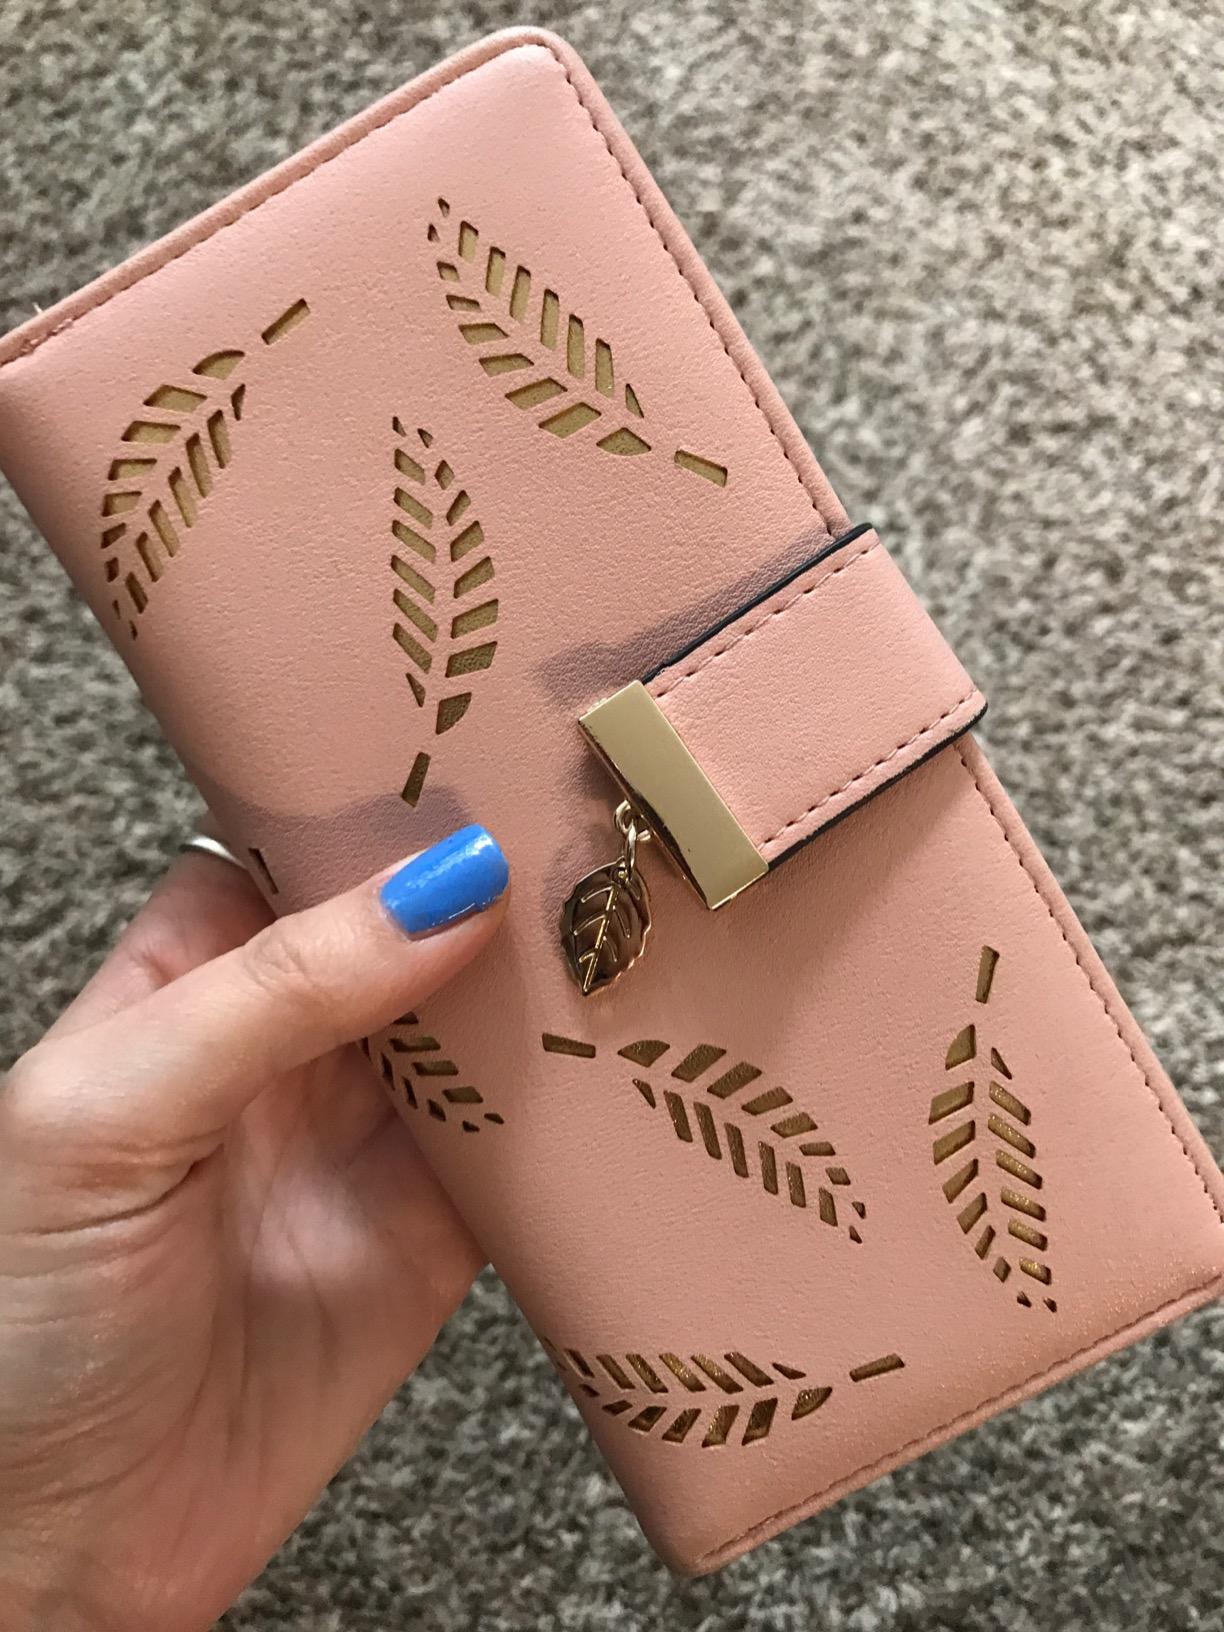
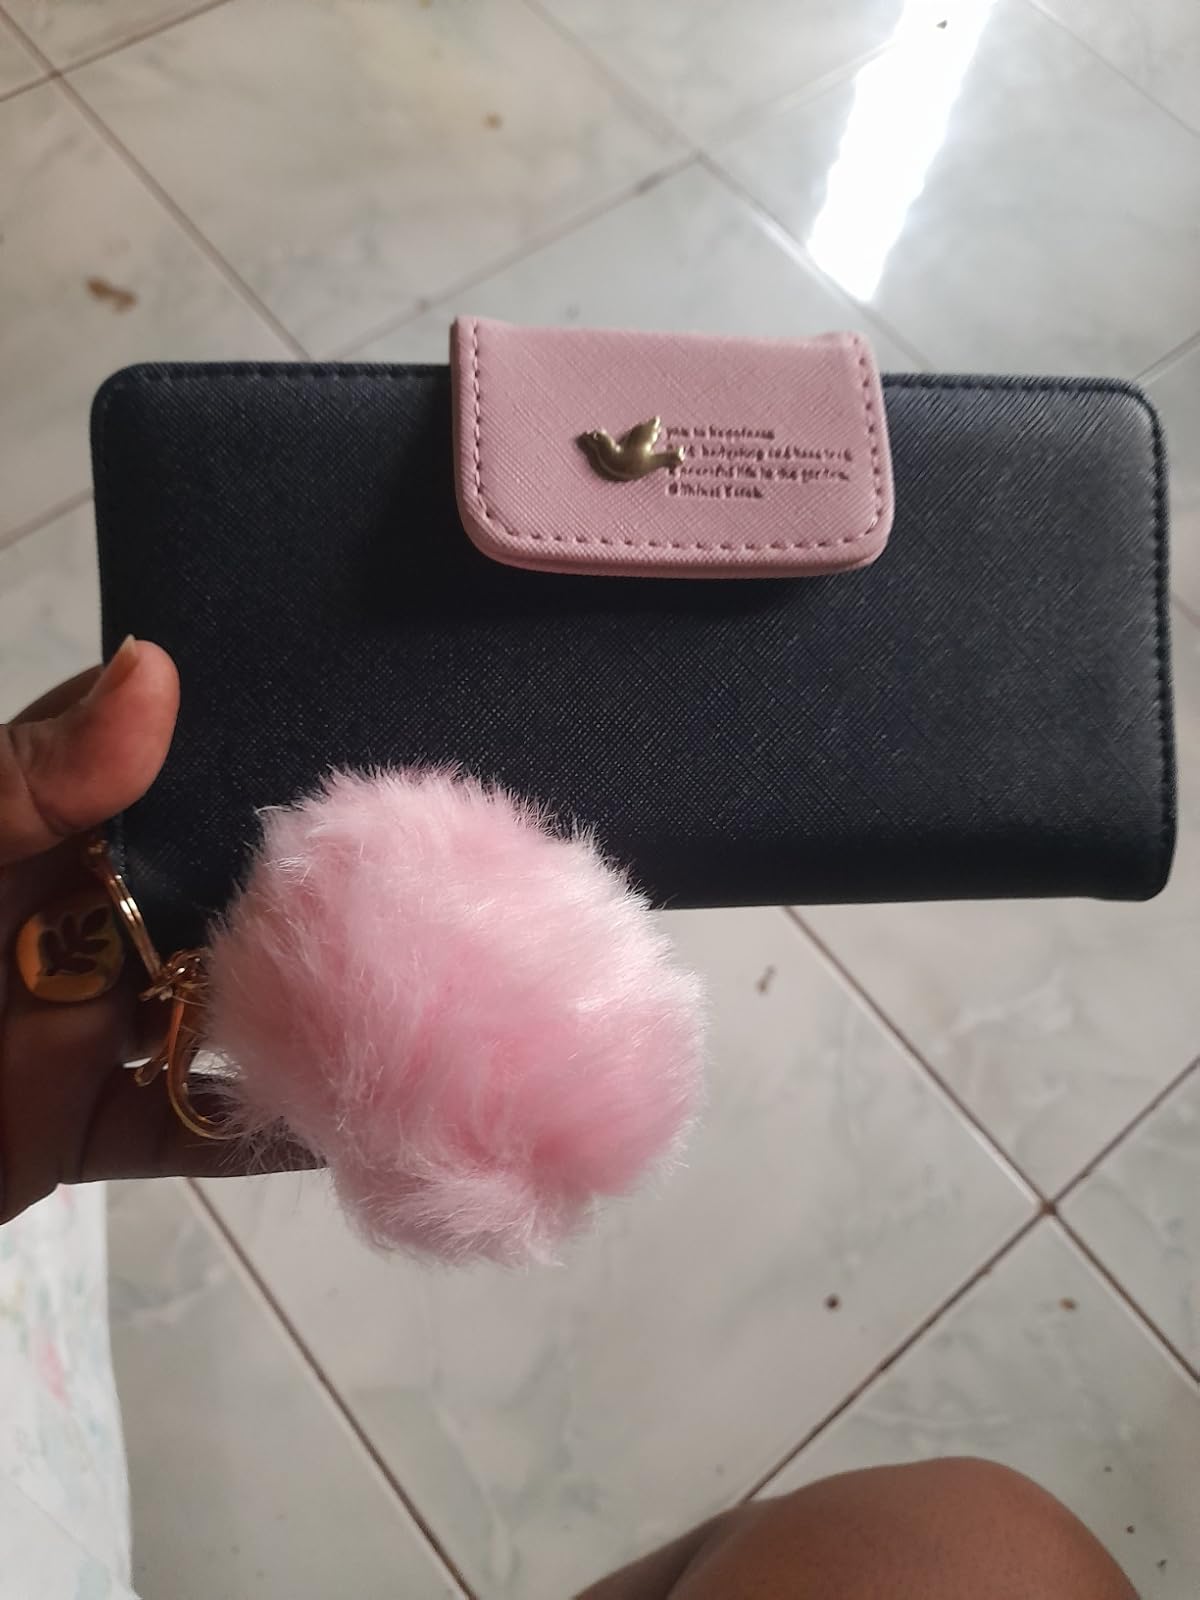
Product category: accessories_handbag
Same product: no